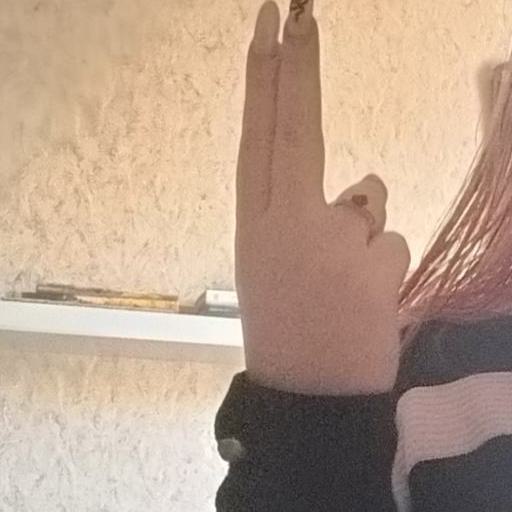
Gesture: two_up_inverted